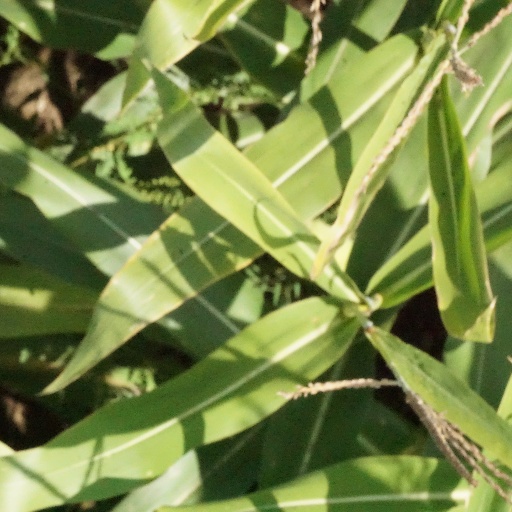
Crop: maize; corn